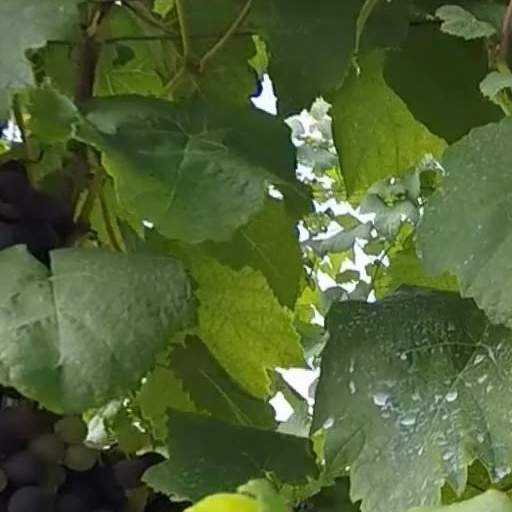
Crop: grape